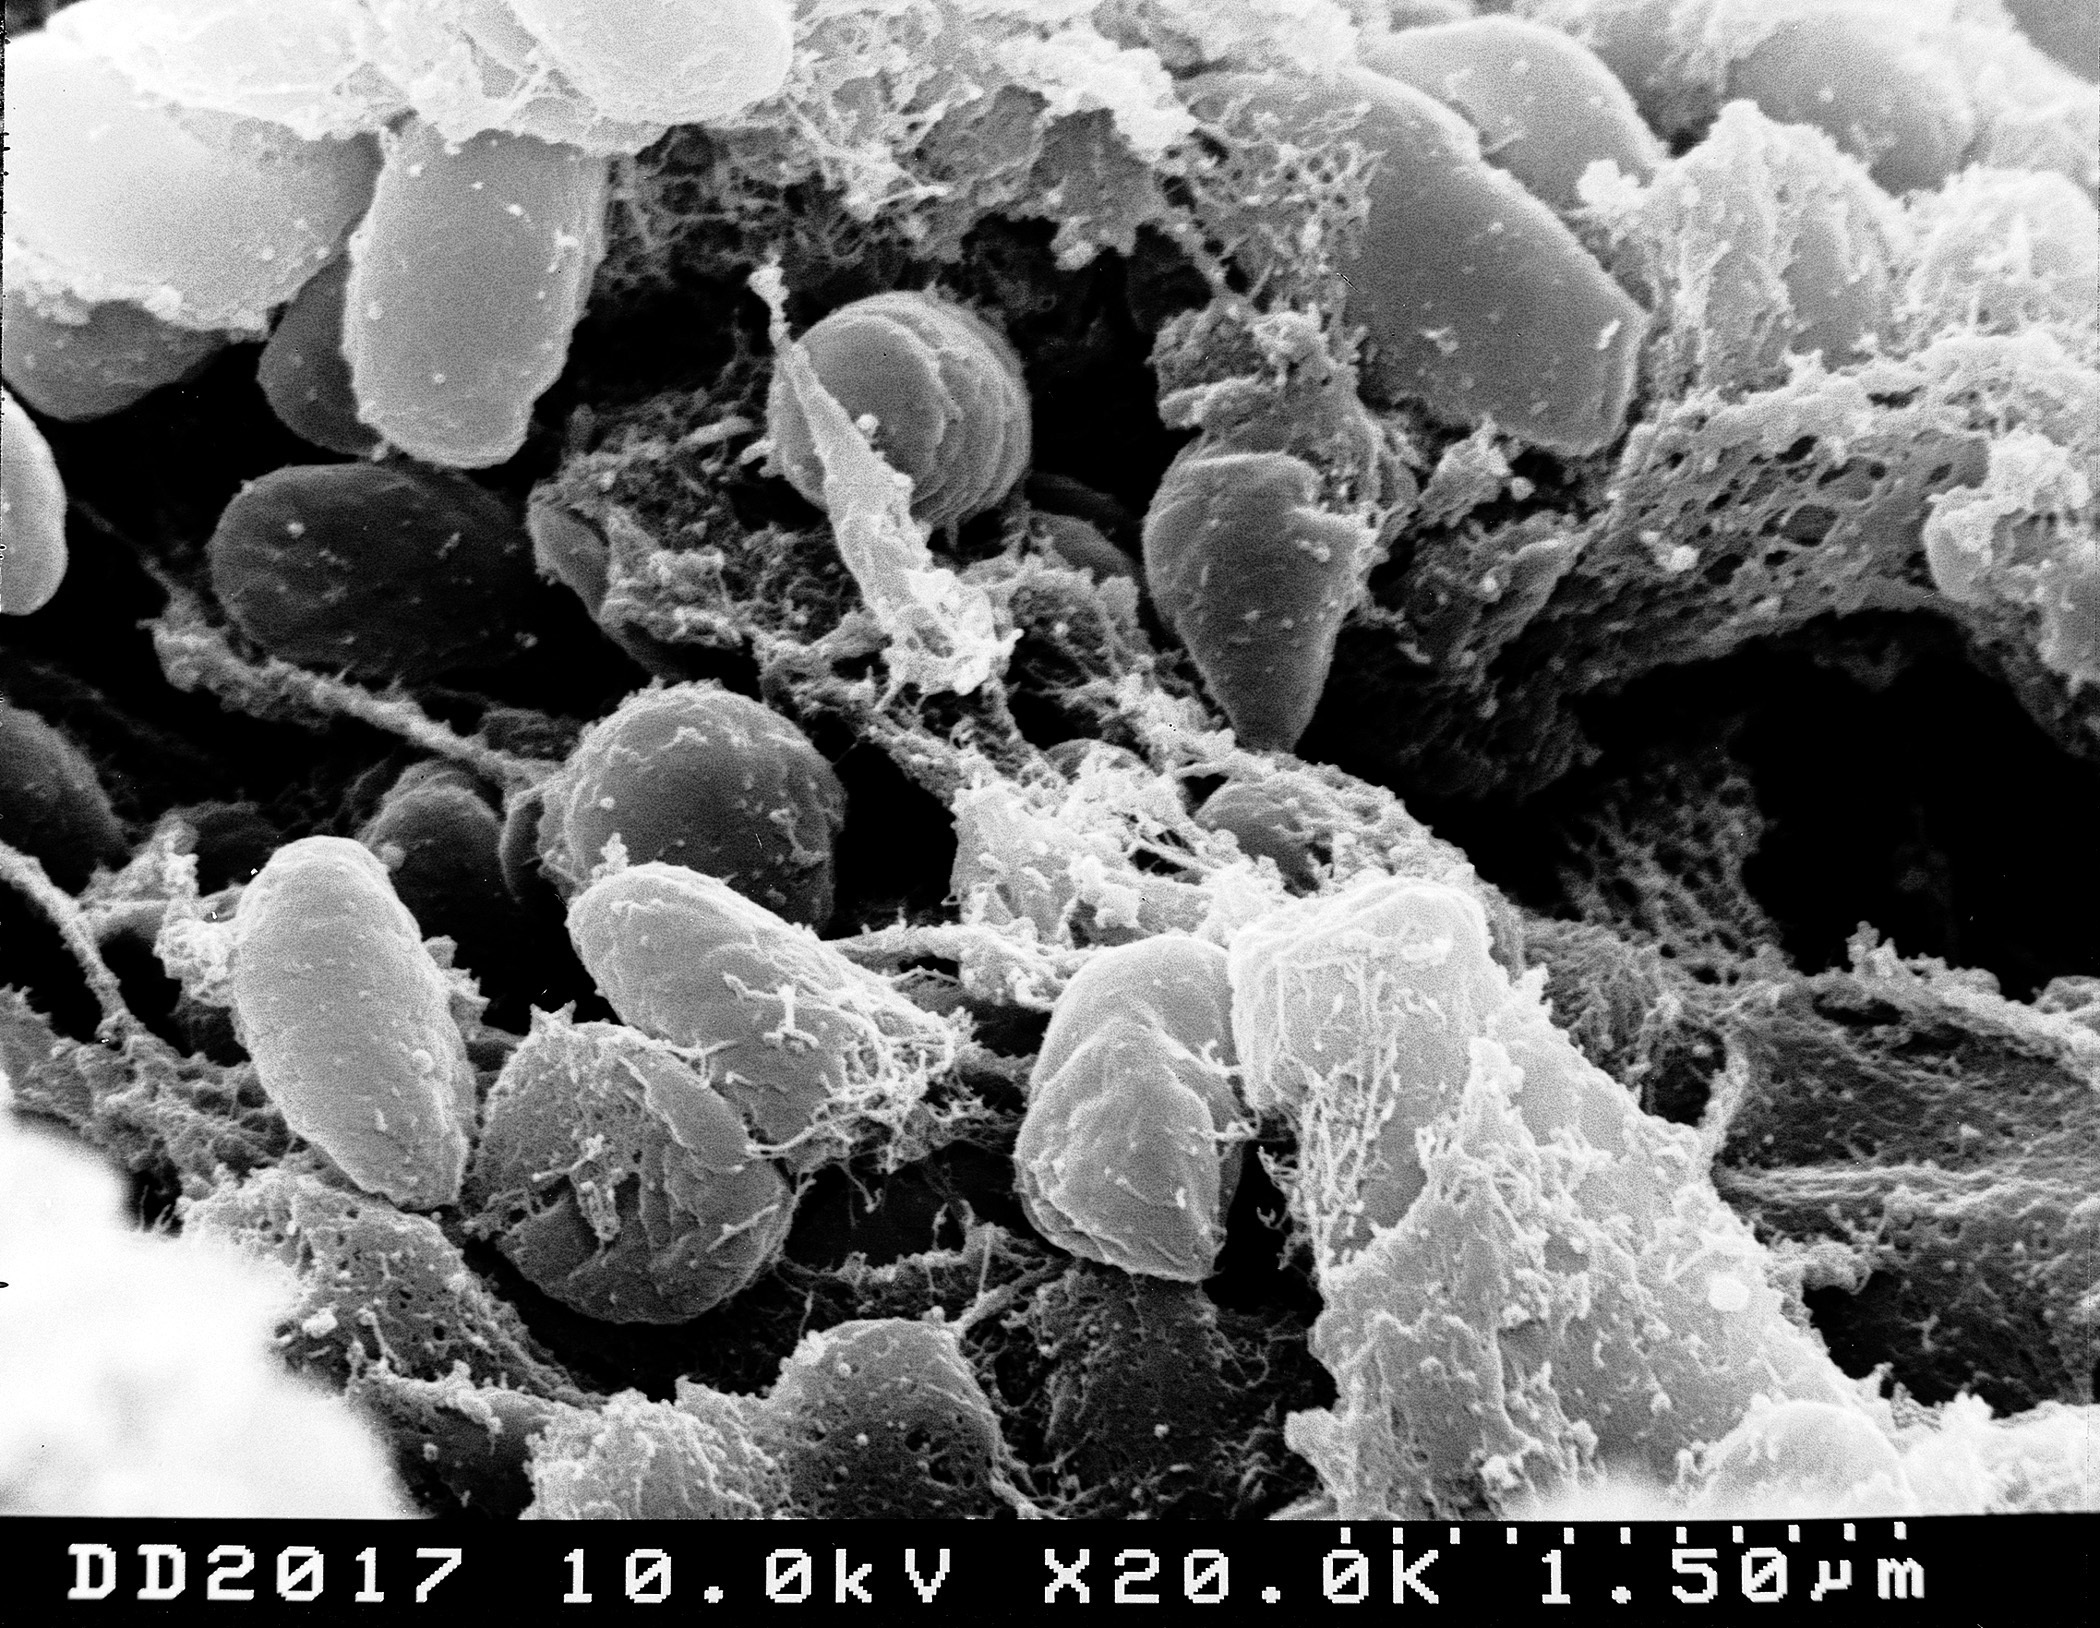
nature, rock, snow, winter, black and white, technology, photography, frost, ice, monochrome, scan, bacteria, medical, illness, freezing, epidemic, macro photography, organism, disease, monochrome photography, microscopic, electron microscope, bubonic plague, pestis